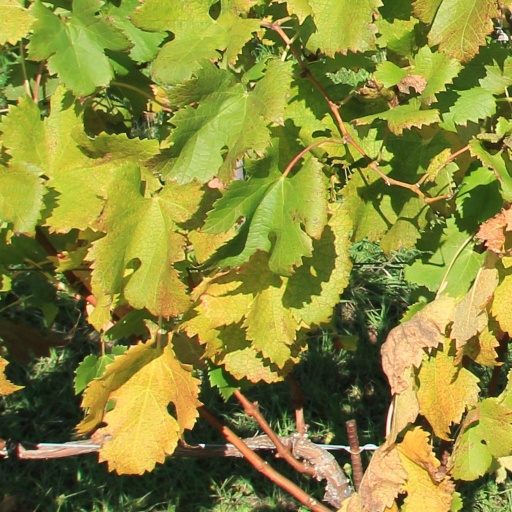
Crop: grape